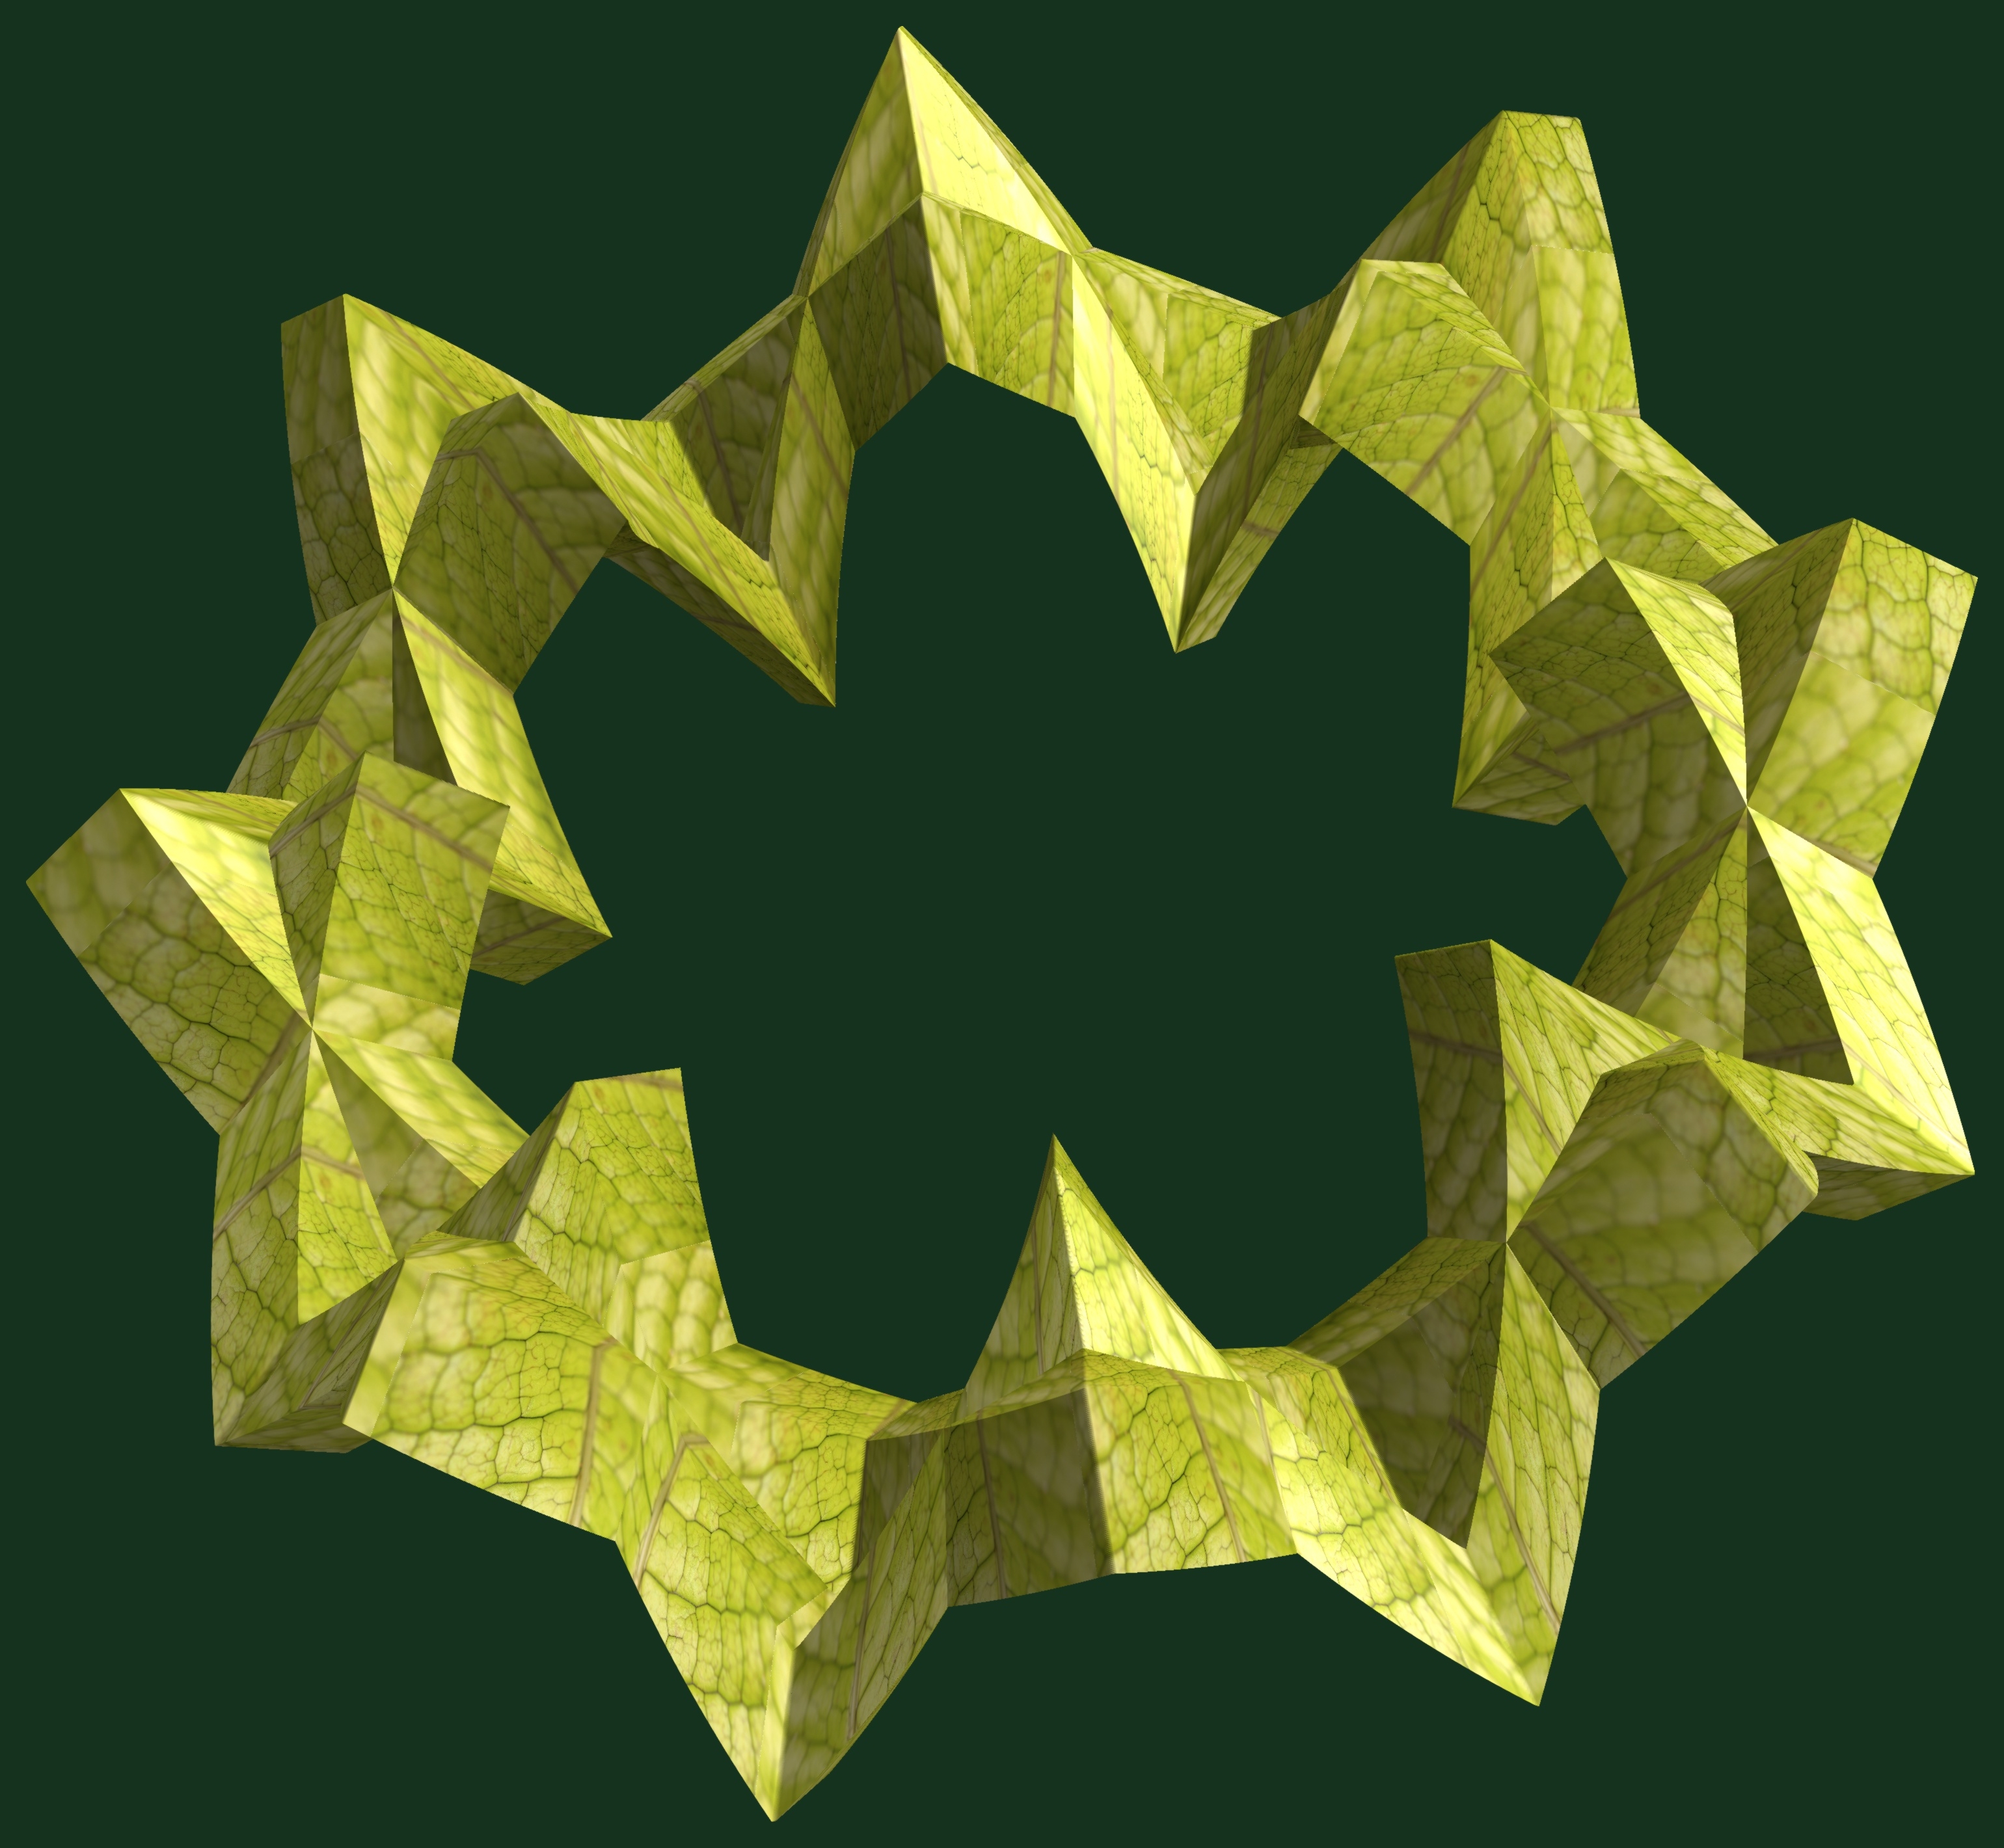
tree, abstract, structure, plant, wheel, texture, leaf, flower, pattern, green, geometry, maple leaf, sculpture, art, illustration, design, symmetry, 3d, graphic, shape, torus, mathematica, cg, parametricplot3d, code, program, algorithm, mapping, geometricsculpture, origami, art paper, origami paper